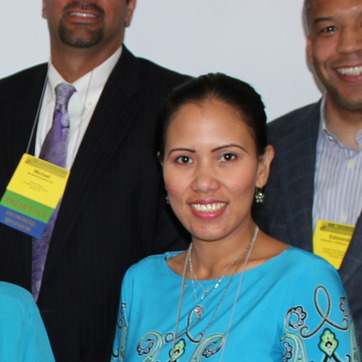
Material: skin